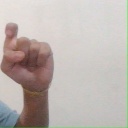
अक्षर: इ